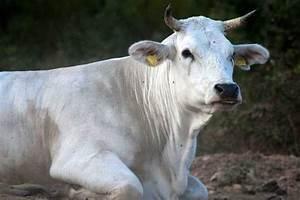
cow